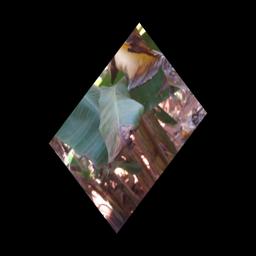
Label: MALBHOG LEAF